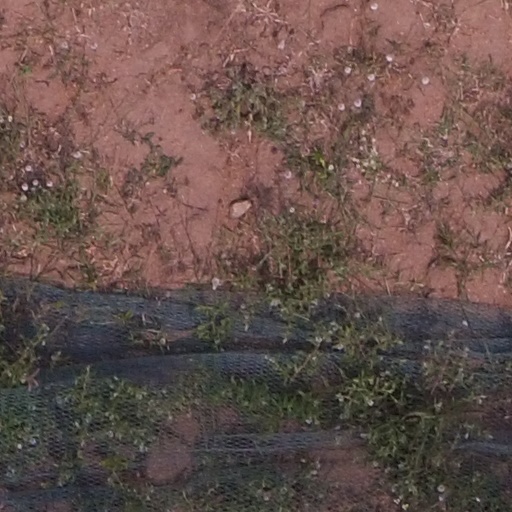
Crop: maize; corn